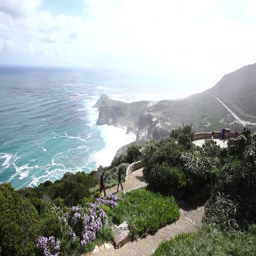
tourist attraction in high definition footage